Sholes and Glidden typewriter

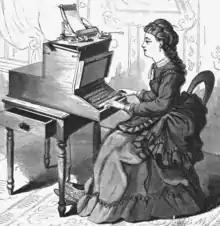
A female typist operates a Sholes and Glidden typewriter, as depicted in an 1872 "Scientific American" article.

The Sholes and Glidden was the first commercially successful typewriter. Industrialization and corporate growth in the late 19th century produced a business environment for which the device was well suited. New communications technologies, such as the telegraph and telephone, facilitated geographic expansion and increased the speed with which business was conducted. The resulting increase in the volume of correspondence required messages to be produced quickly and legibly. Before the typewriter, clerks and copyists could write relatively quickly in shorthand or longhand. The comprehension of these scripts, however, required either special training or close concentration. Typesetting was used when legibility was important, but it was a slow and expensive process. The typewriter succeeded because it simultaneously addressed both issues.